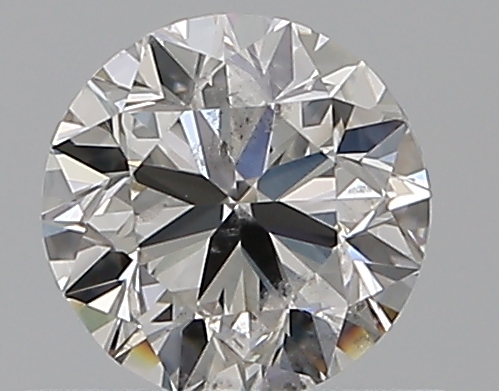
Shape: round
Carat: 0.5
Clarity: SI2
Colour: F
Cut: VG
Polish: EX
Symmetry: GD
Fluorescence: N
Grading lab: GIA
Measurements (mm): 4.88 x 4.96 x 3.15